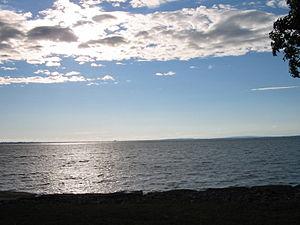
Photo du Lac St-Louis sur la rive de ville de Léry
Léry est une ville dans la municipalité régionale de comté de Roussillon au Québec, située dans la région administrative de la Montérégie.